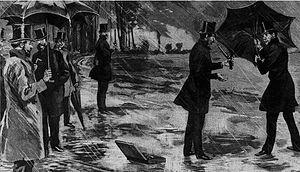
Paul-François Dubois est un journaliste et homme politique français né à Rennes le 2 juin 1793 et mort à Paris le 16 juin 1874.